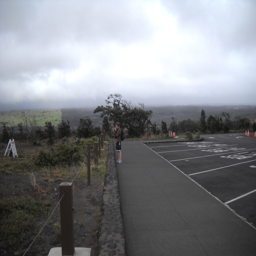
you can see in the background , the line where lava has flowed recently and not